Les Marêts

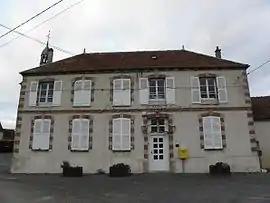
The town hall in Les Marêts

Les Marêts is a commune in the Seine-et-Marne département in the Île-de-France region in north-central France.